Safety of emergency medical services flights

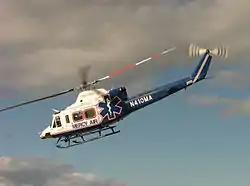
An air ambulance helicopter operated by Mercy Air Service, a private emergency medical services aviation company in the U.S.

The safety of emergency medical services flights has become a topic of public interest in the United States, with the expansion of emergency medical services aviation operations, such as air ambulance and MEDEVAC, and the increasing frequency of related accidents.